Santos Laguna

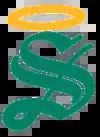
Club logo

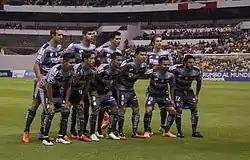
Santos playing the second leg of the semifinal of the Concacaf Champions League against America in 2016.

Santos Laguna's home colors are green and white. When Santos Laguna was founded in 1983, its crest was white with green stripes and letters (similar to that of Santos FC). In 1991, when Grupo Modelo bought the club, the crest became similar to the current one. In 1996, a star was added to the badge after winning their first title in the Invierno 1996 tournament. After winning their second title in 2001, another star was added and switched to a darker shade of green with a black outline. As of 2012, the stars have been placed outside of the badge. In 2018, the club used a special badge, incorporating the number '35' for the club's 35th anniversary. A sixth star was added after winning the Clausura 2018 tournament.